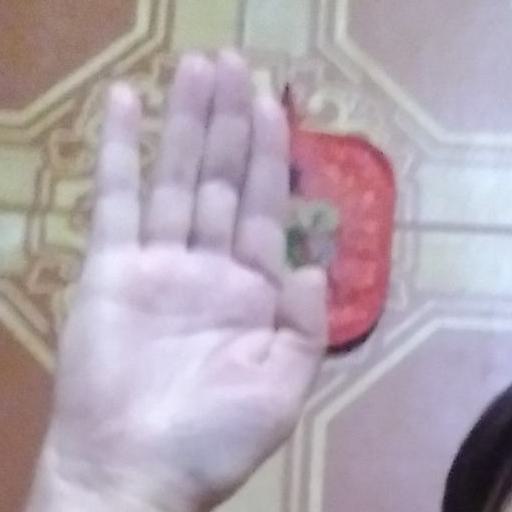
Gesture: stop